Basin Street Blues

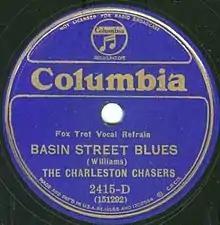
Columbia Records 78 by the Charleston Chasers with additional lyrics by Jack Teagarden and Glenn Miller, 1931

"Basin Street Blues" is a song often performed by Dixieland jazz bands, written by Spencer Williams in 1928 and recorded that year by Louis Armstrong. The verse with the lyric "Won't you come along with me / To the Mississippi..." was later added by Glenn Miller and Jack Teagarden.